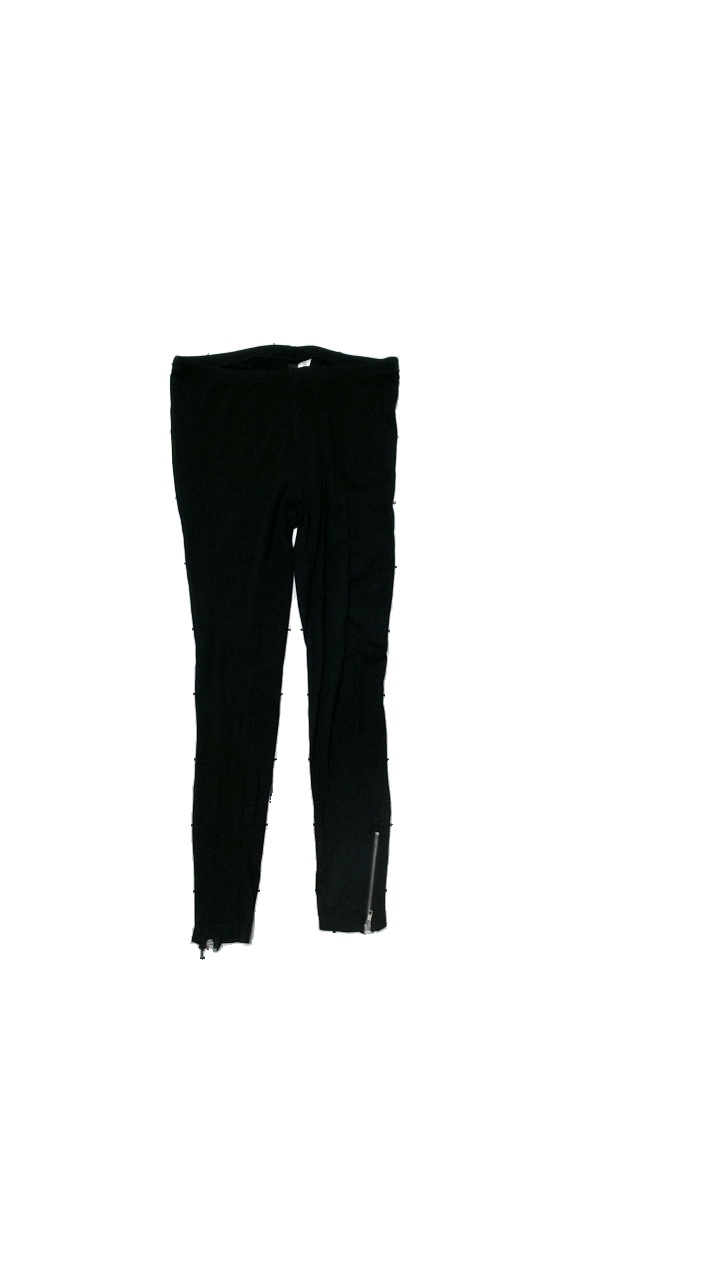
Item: Trousers (Ladies)
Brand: Missing
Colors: Black
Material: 96% cotton, 4% elastane
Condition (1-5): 4
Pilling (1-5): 5
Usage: Reuse
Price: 50-100